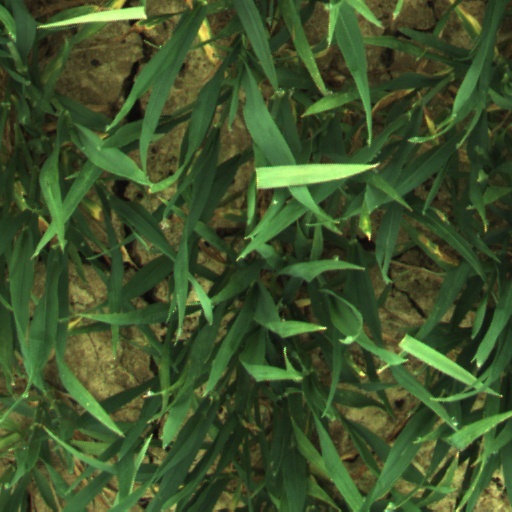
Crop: wheat